Dallas Stars

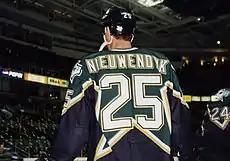
Joe Nieuwendyk helped the Stars win their first Stanley Cup in 1999. Nieuwendyk was awarded the Conn Smythe Trophy for that year's playoffs.

In the first round of the playoffs, Dallas faced the Edmonton Oilers. The Stars swept the Oilers in four close games, winning game 4 in the third overtime on a goal by Joe Nieuwendyk. They then faced the St. Louis Blues in the second round. After taking a 2–0 series lead, the Blues came back to tie the series. The Stars then won the next two games to beat the Blues in six games. The series again ended on an overtime goal, this time in game 6 from Mike Modano. In the conference finals, they faced the Colorado Avalanche for the first time in Stars playoff history. This would be the first of four playoff meetings between the Stars and Avalanche in the next seven years. After both the Stars and the Avalanche split the first four games at a 2–2 series tie, the Avalanche won game 5 by a score of 7–5, taking a 3–2 series lead, The Stars rallied winning game six on the road, and game 7 at home, both by 4–1 scorelines.